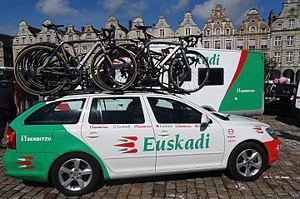
Reportage photographique réalisé le dimanche 25 mai 2014 à l'occasion du départ et de l'arrivée de la troisième étape du Paris-Arras Tour 2014 à Arras, Pas-de-Calais, Nord-Pas-de-Calais, France.